Alberto Illanes

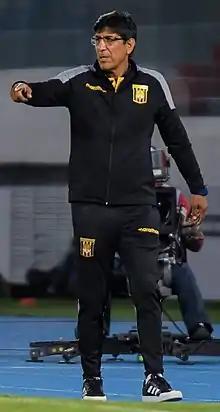
Illanes with The Strongest in 2020

Alberto Illanes Puente (born 25 November 1963) is a Bolivian football manager and former player who played as a defender He is the current manager of Guabirá.